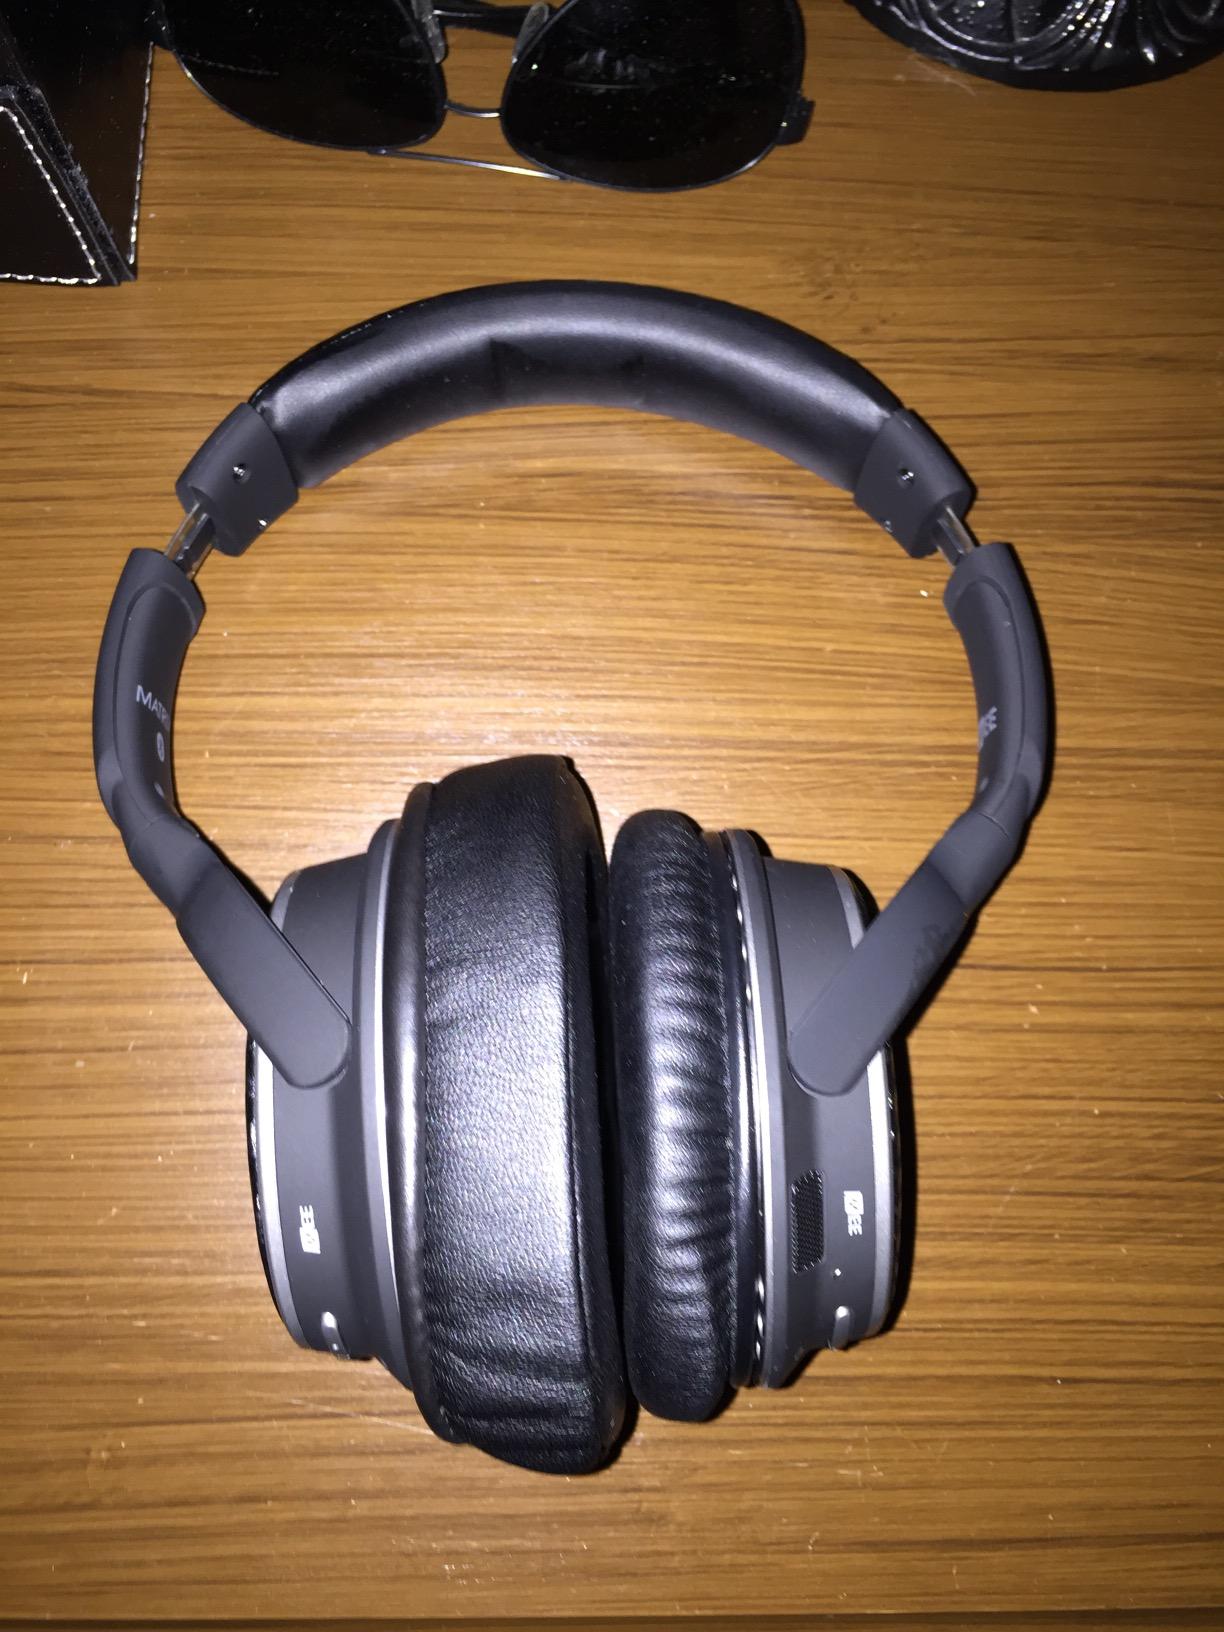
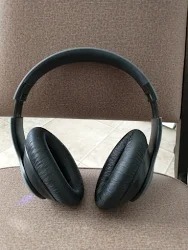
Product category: headphones
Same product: no